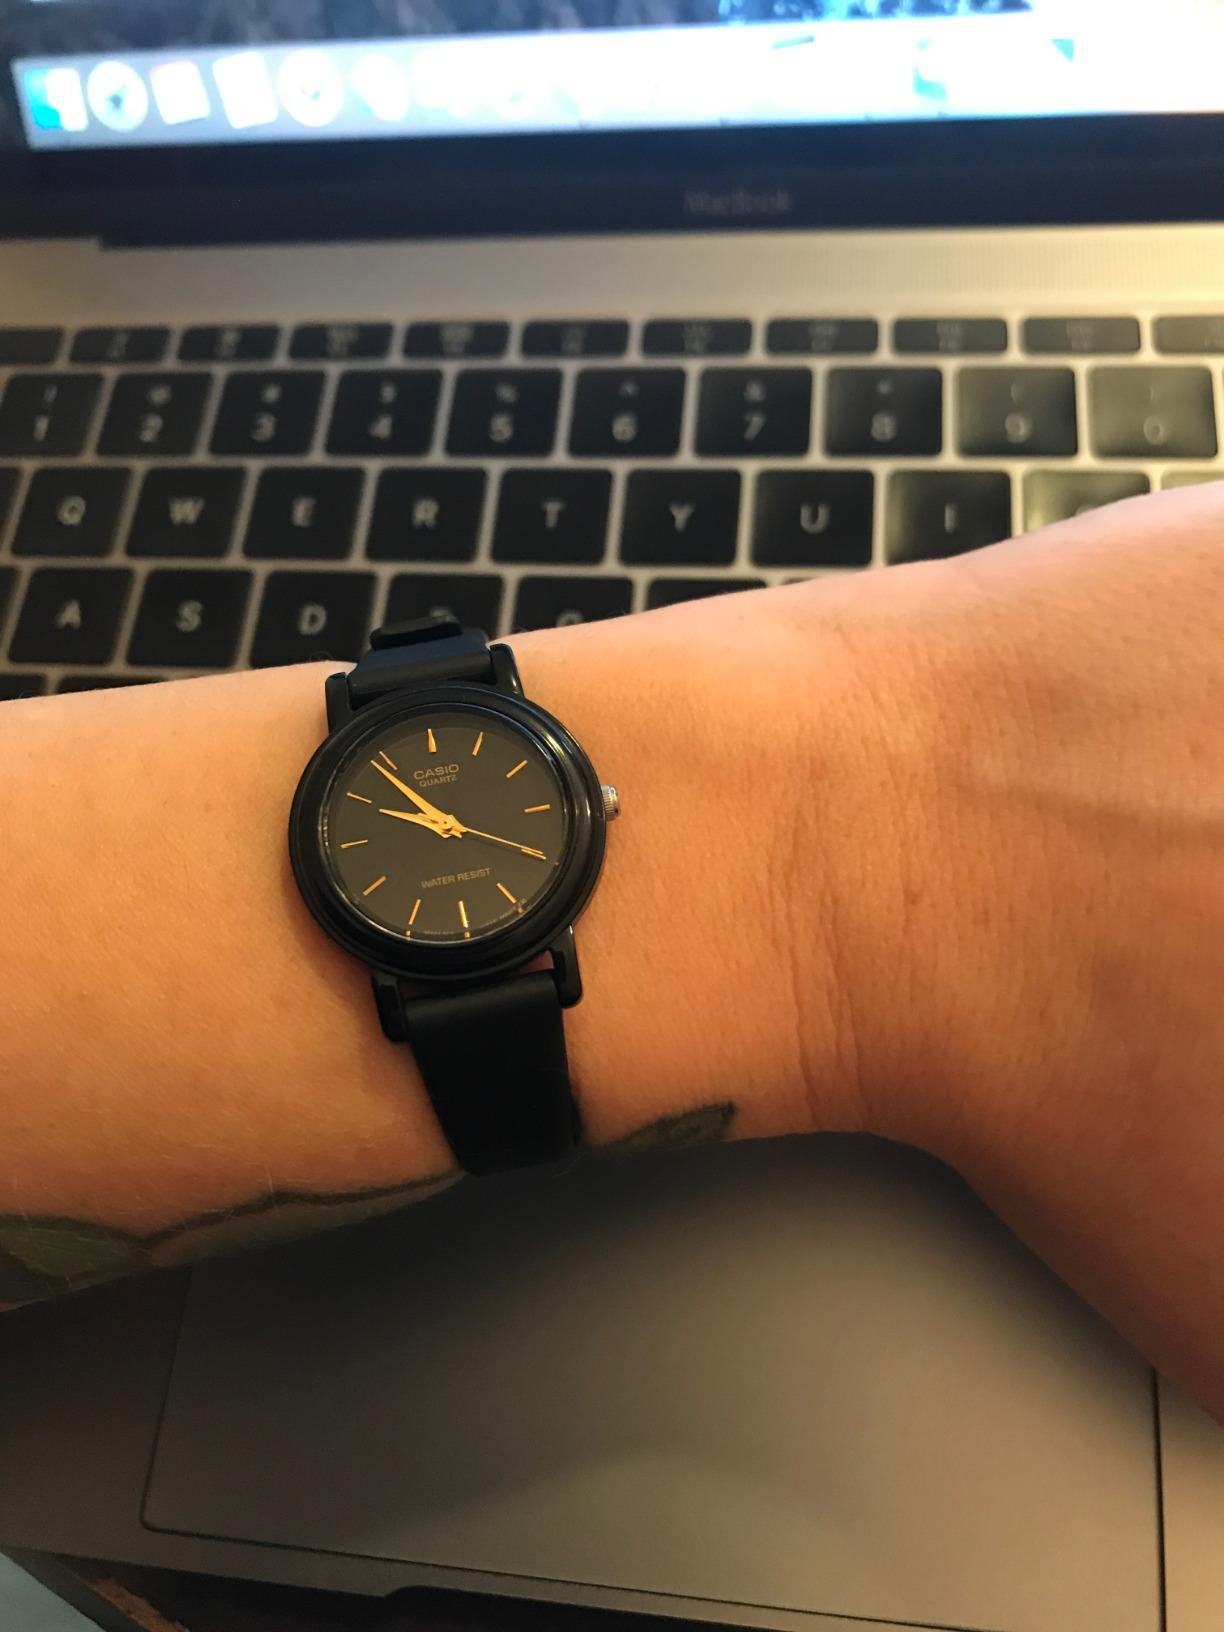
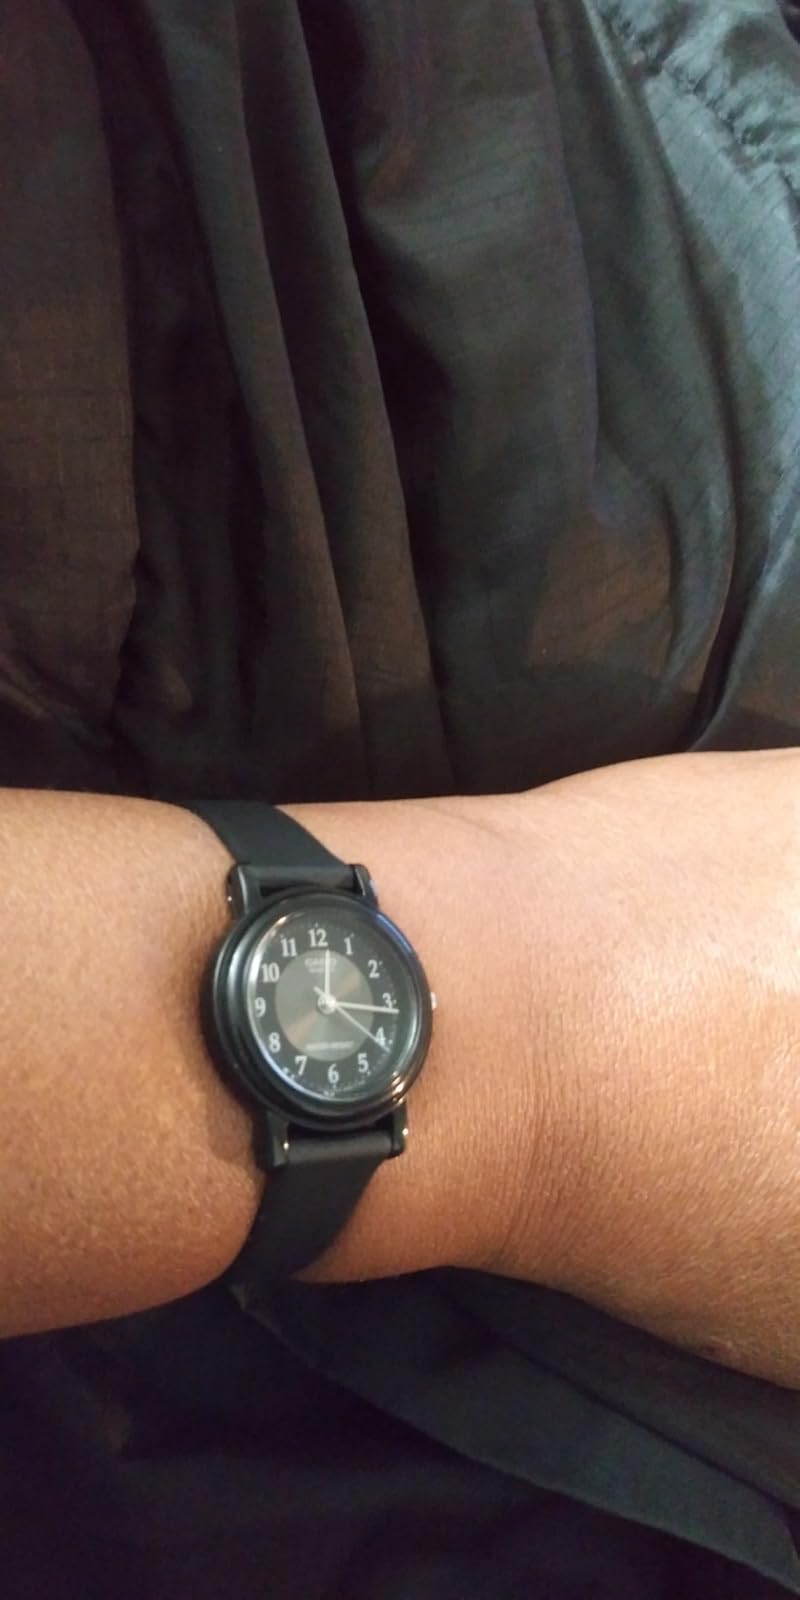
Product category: accessories_watch
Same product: no